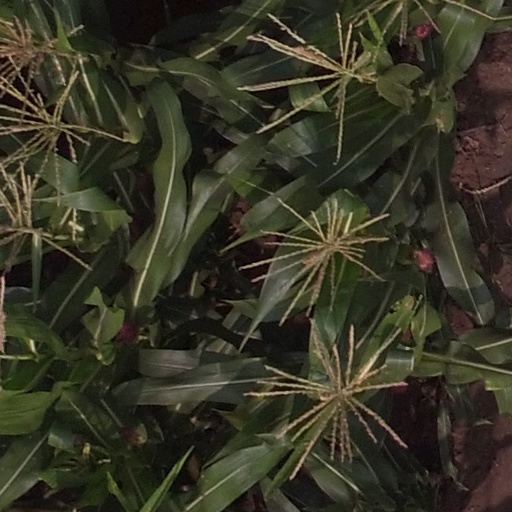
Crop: maize; corn